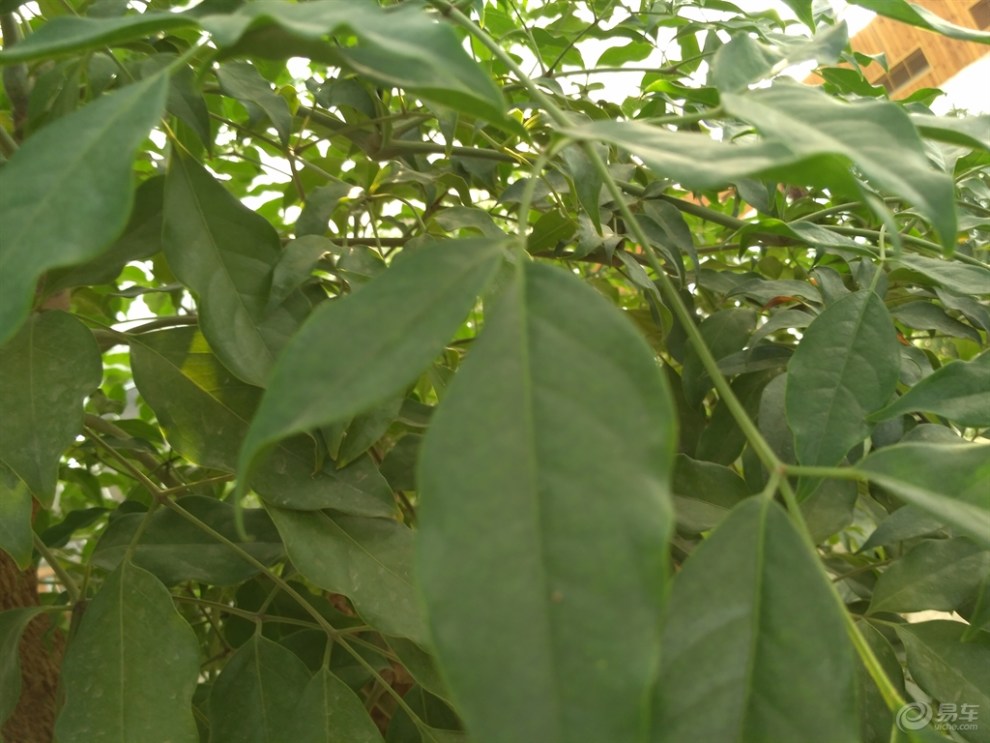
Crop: unknown
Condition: bean